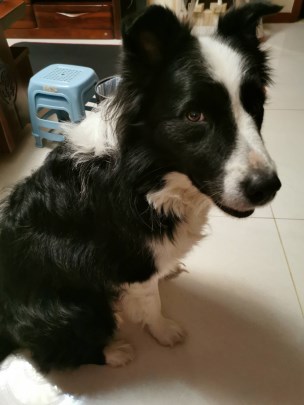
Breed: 2594-n000109-Border_collie